1971–72 Regionalliga

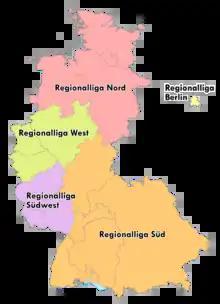
Map of the five German "Regionalligas" from 1963 to 1974

The 1971–72 Regionalliga was the ninth season of the Regionalliga, the second tier of the German football league system. The league operated in five regional divisions, Berlin, North, South, Southwest and West. The five league champions and all five runners-up, at the end of the season, entered a promotion play-off to determine the two clubs to move up to the Bundesliga for the next season. The two promotion spots went to the Regionalliga West and Regionalliga Süd champions Wuppertaler SV and Kickers Offenbach.